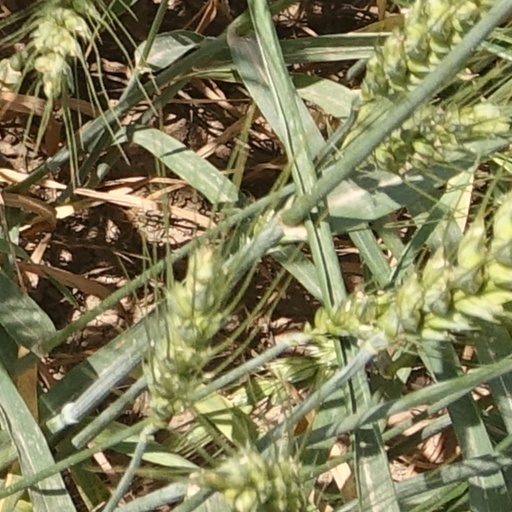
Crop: wheat